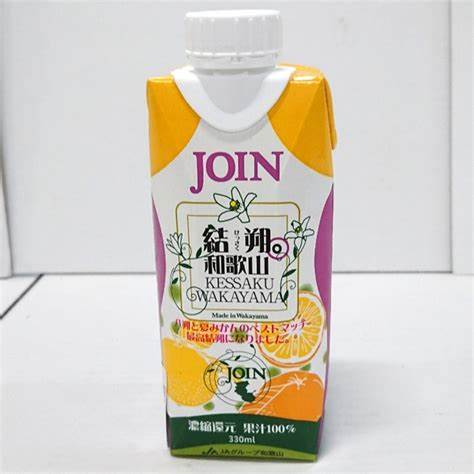
Waste category: cardboard